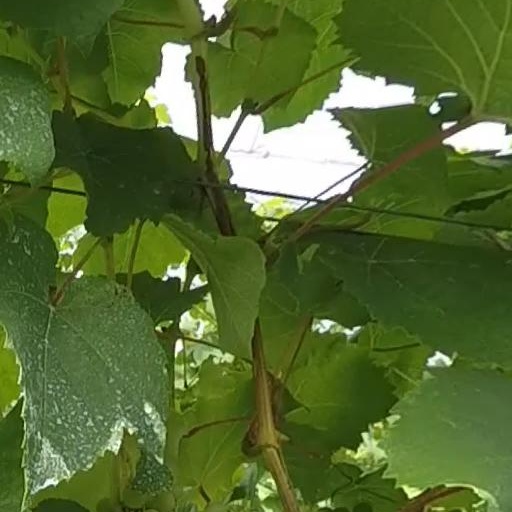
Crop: grape